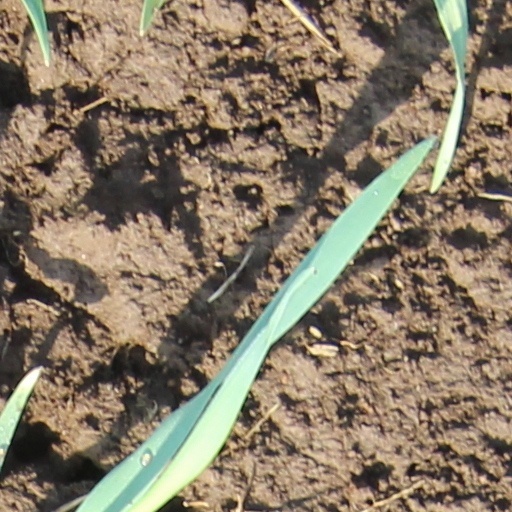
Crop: wheat